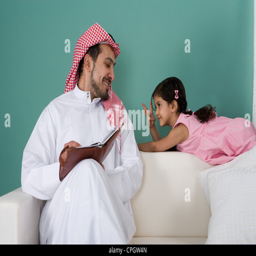
father and daughter in the sofa , man writing on his diary